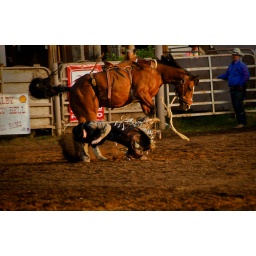
Penn Valley is a beautiful valley southwest of Grass Valley in the Eastern Sierras. It is the home of many fine horse ranches.